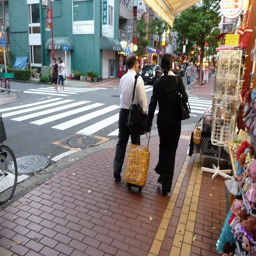
Tourists enjoying window shopping while strolling through downtown.
Two people pulling a luggage cart down a sidewalk.
A man and a woman walking down the street with their luggage.
Two people pulling luggage behind them on a red sidewalk.
Pedestrians pushing suitcases down a city street.